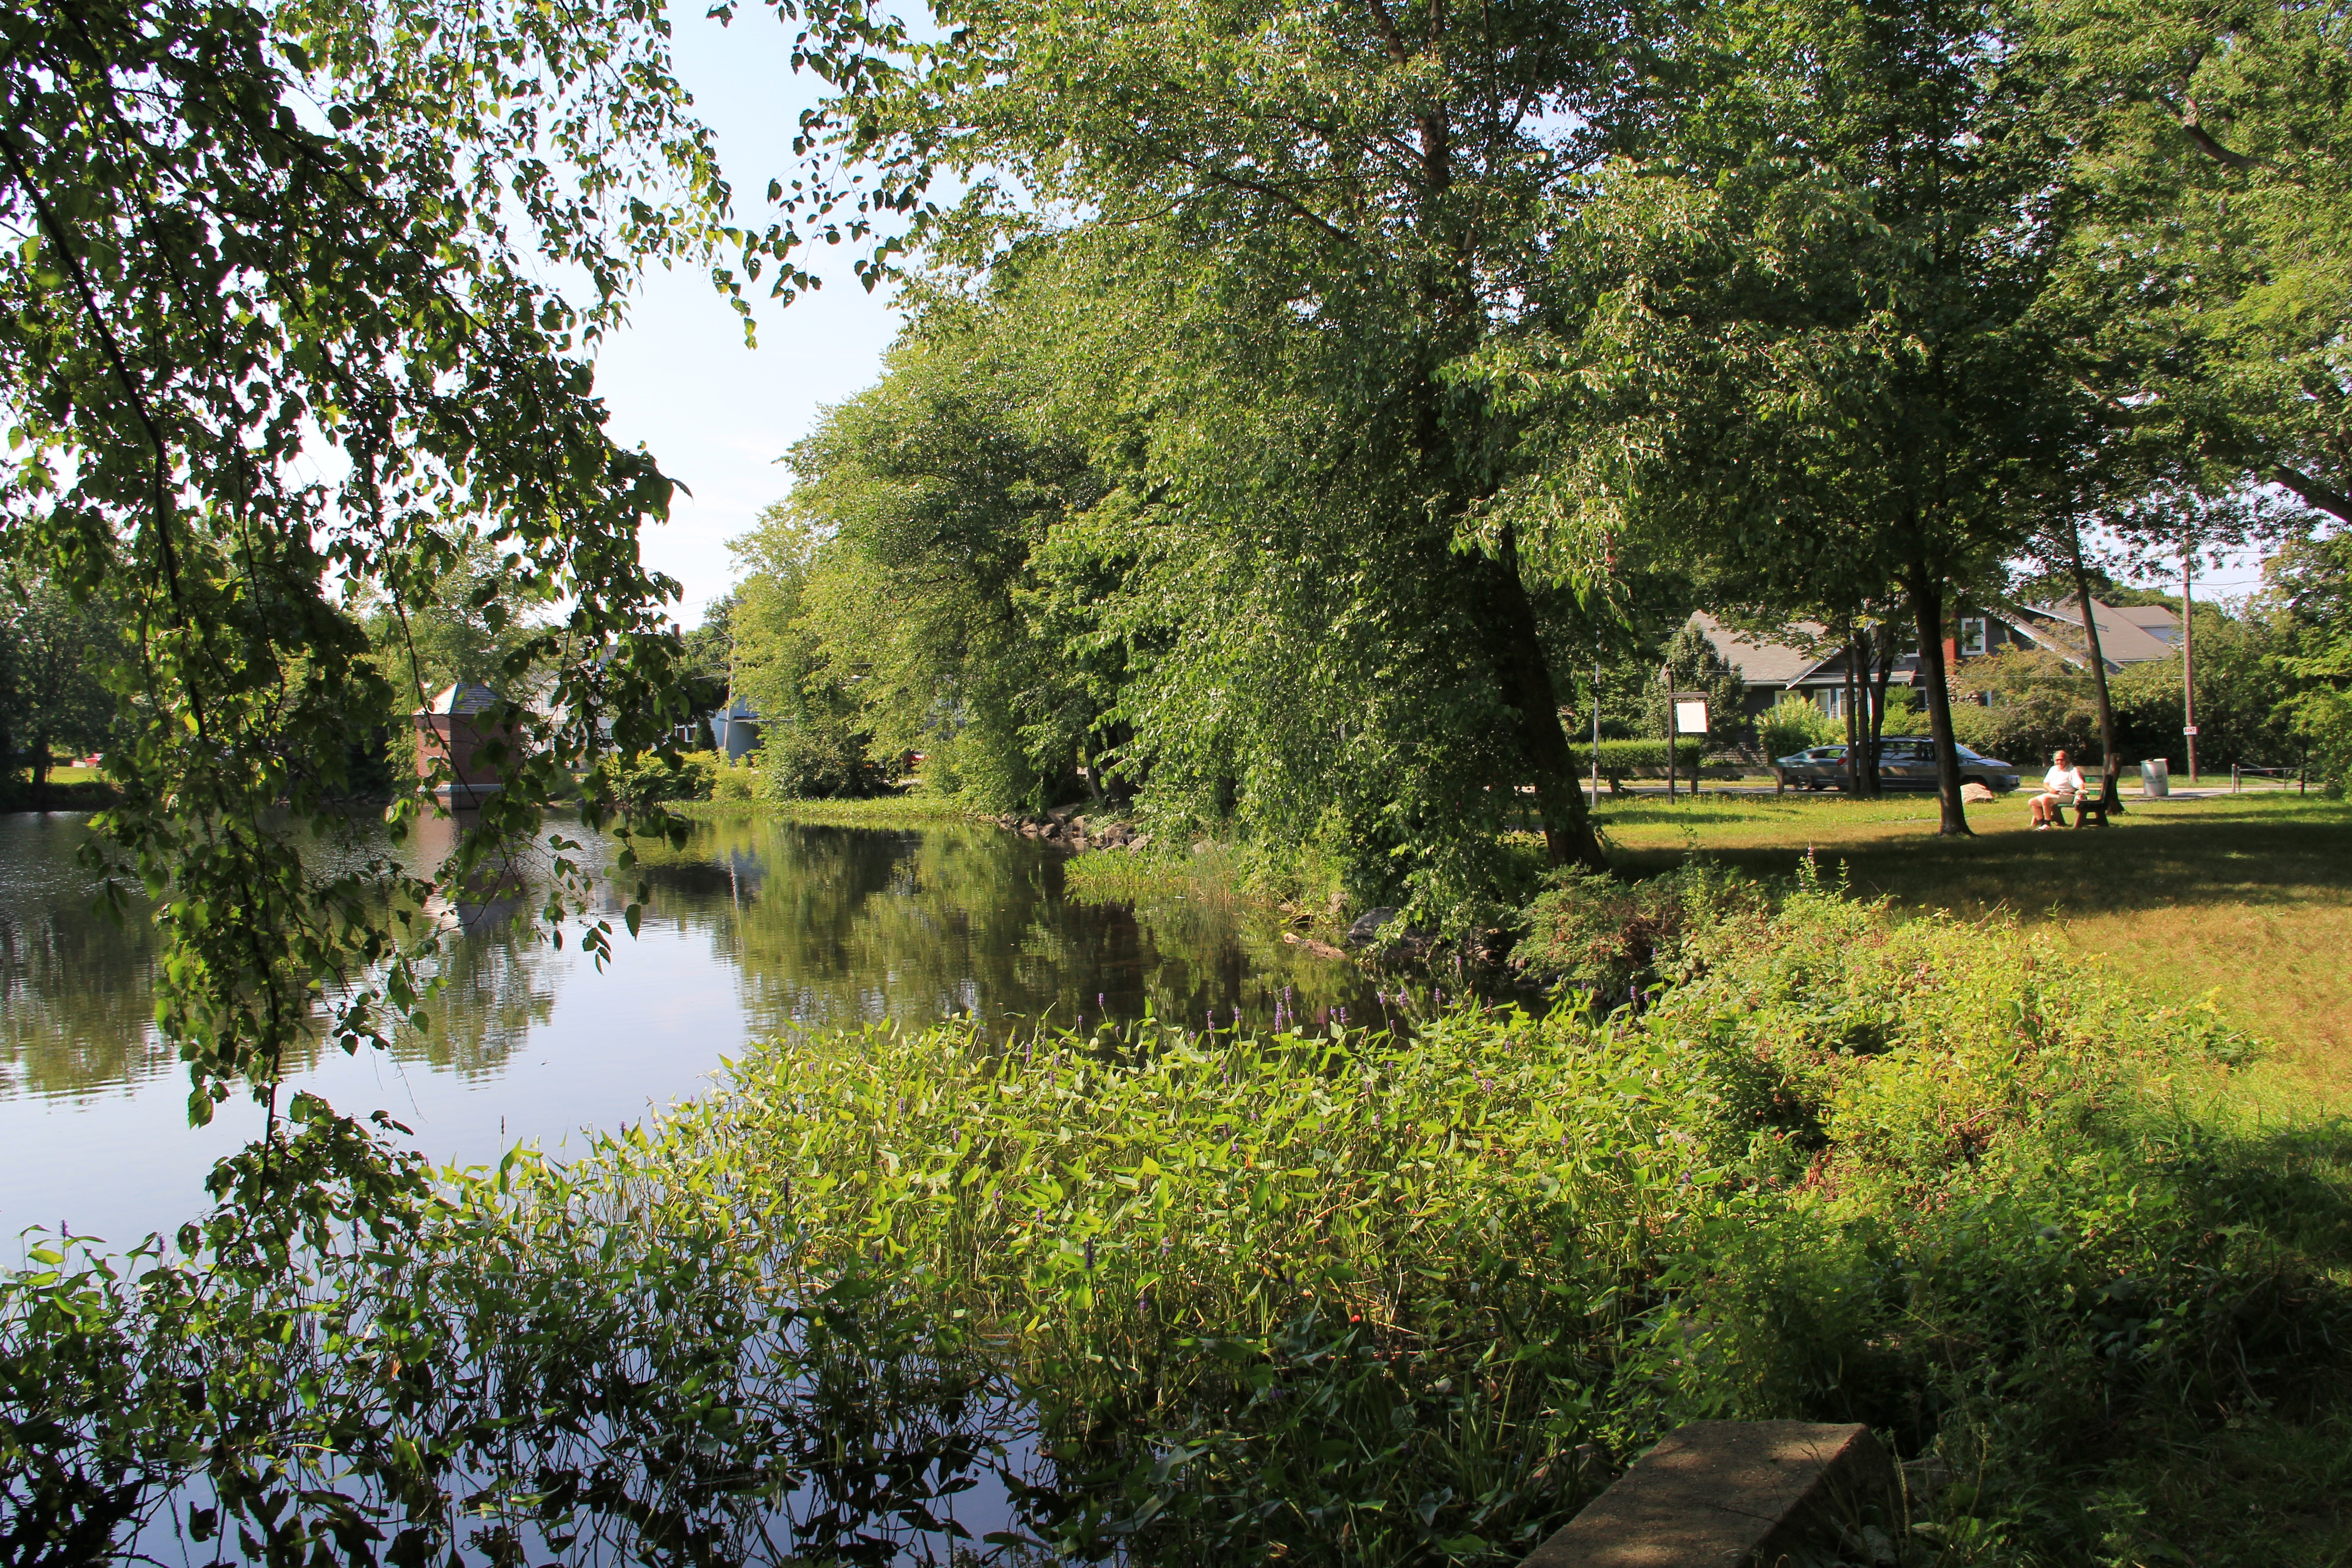
tree, water, nature, leaf, flower, river, summer, pond, reflection, tranquil, autumn, park, botany, garden, waterway, trees, wetland, scene, woodland, lakes, woody plant, pentucket lake, haverhill